Salvador Espinosa

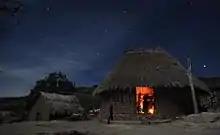

A feature documentary film that aims to show clearly and experiential from three different perspectives the value of the Huichol (Wixaritari) people as a culture and as a community, and how they have benefited other cultures, and thereby to highlight their relevance as an example of appropriate relationship with the world. The rituals, ceremonies and traditions of the Wixaritari as the core of the identity of this people, and thereby to highlight their relevance as an example of appropriate relationship with the world and to offer a means to understand the appropriate balance in the relationship between the human beings (the community) and nature.